Calero, San Jose

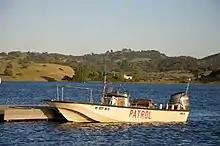
Ranger patrol on Calero Lake

Calero is a neighborhood within the larger Almaden Valley district of San Jose, California. It makes up the southwestern-most portion of South San Jose, located east of the Sierra Azul, north of the city of Morgan Hill, and west of Coyote Valley.